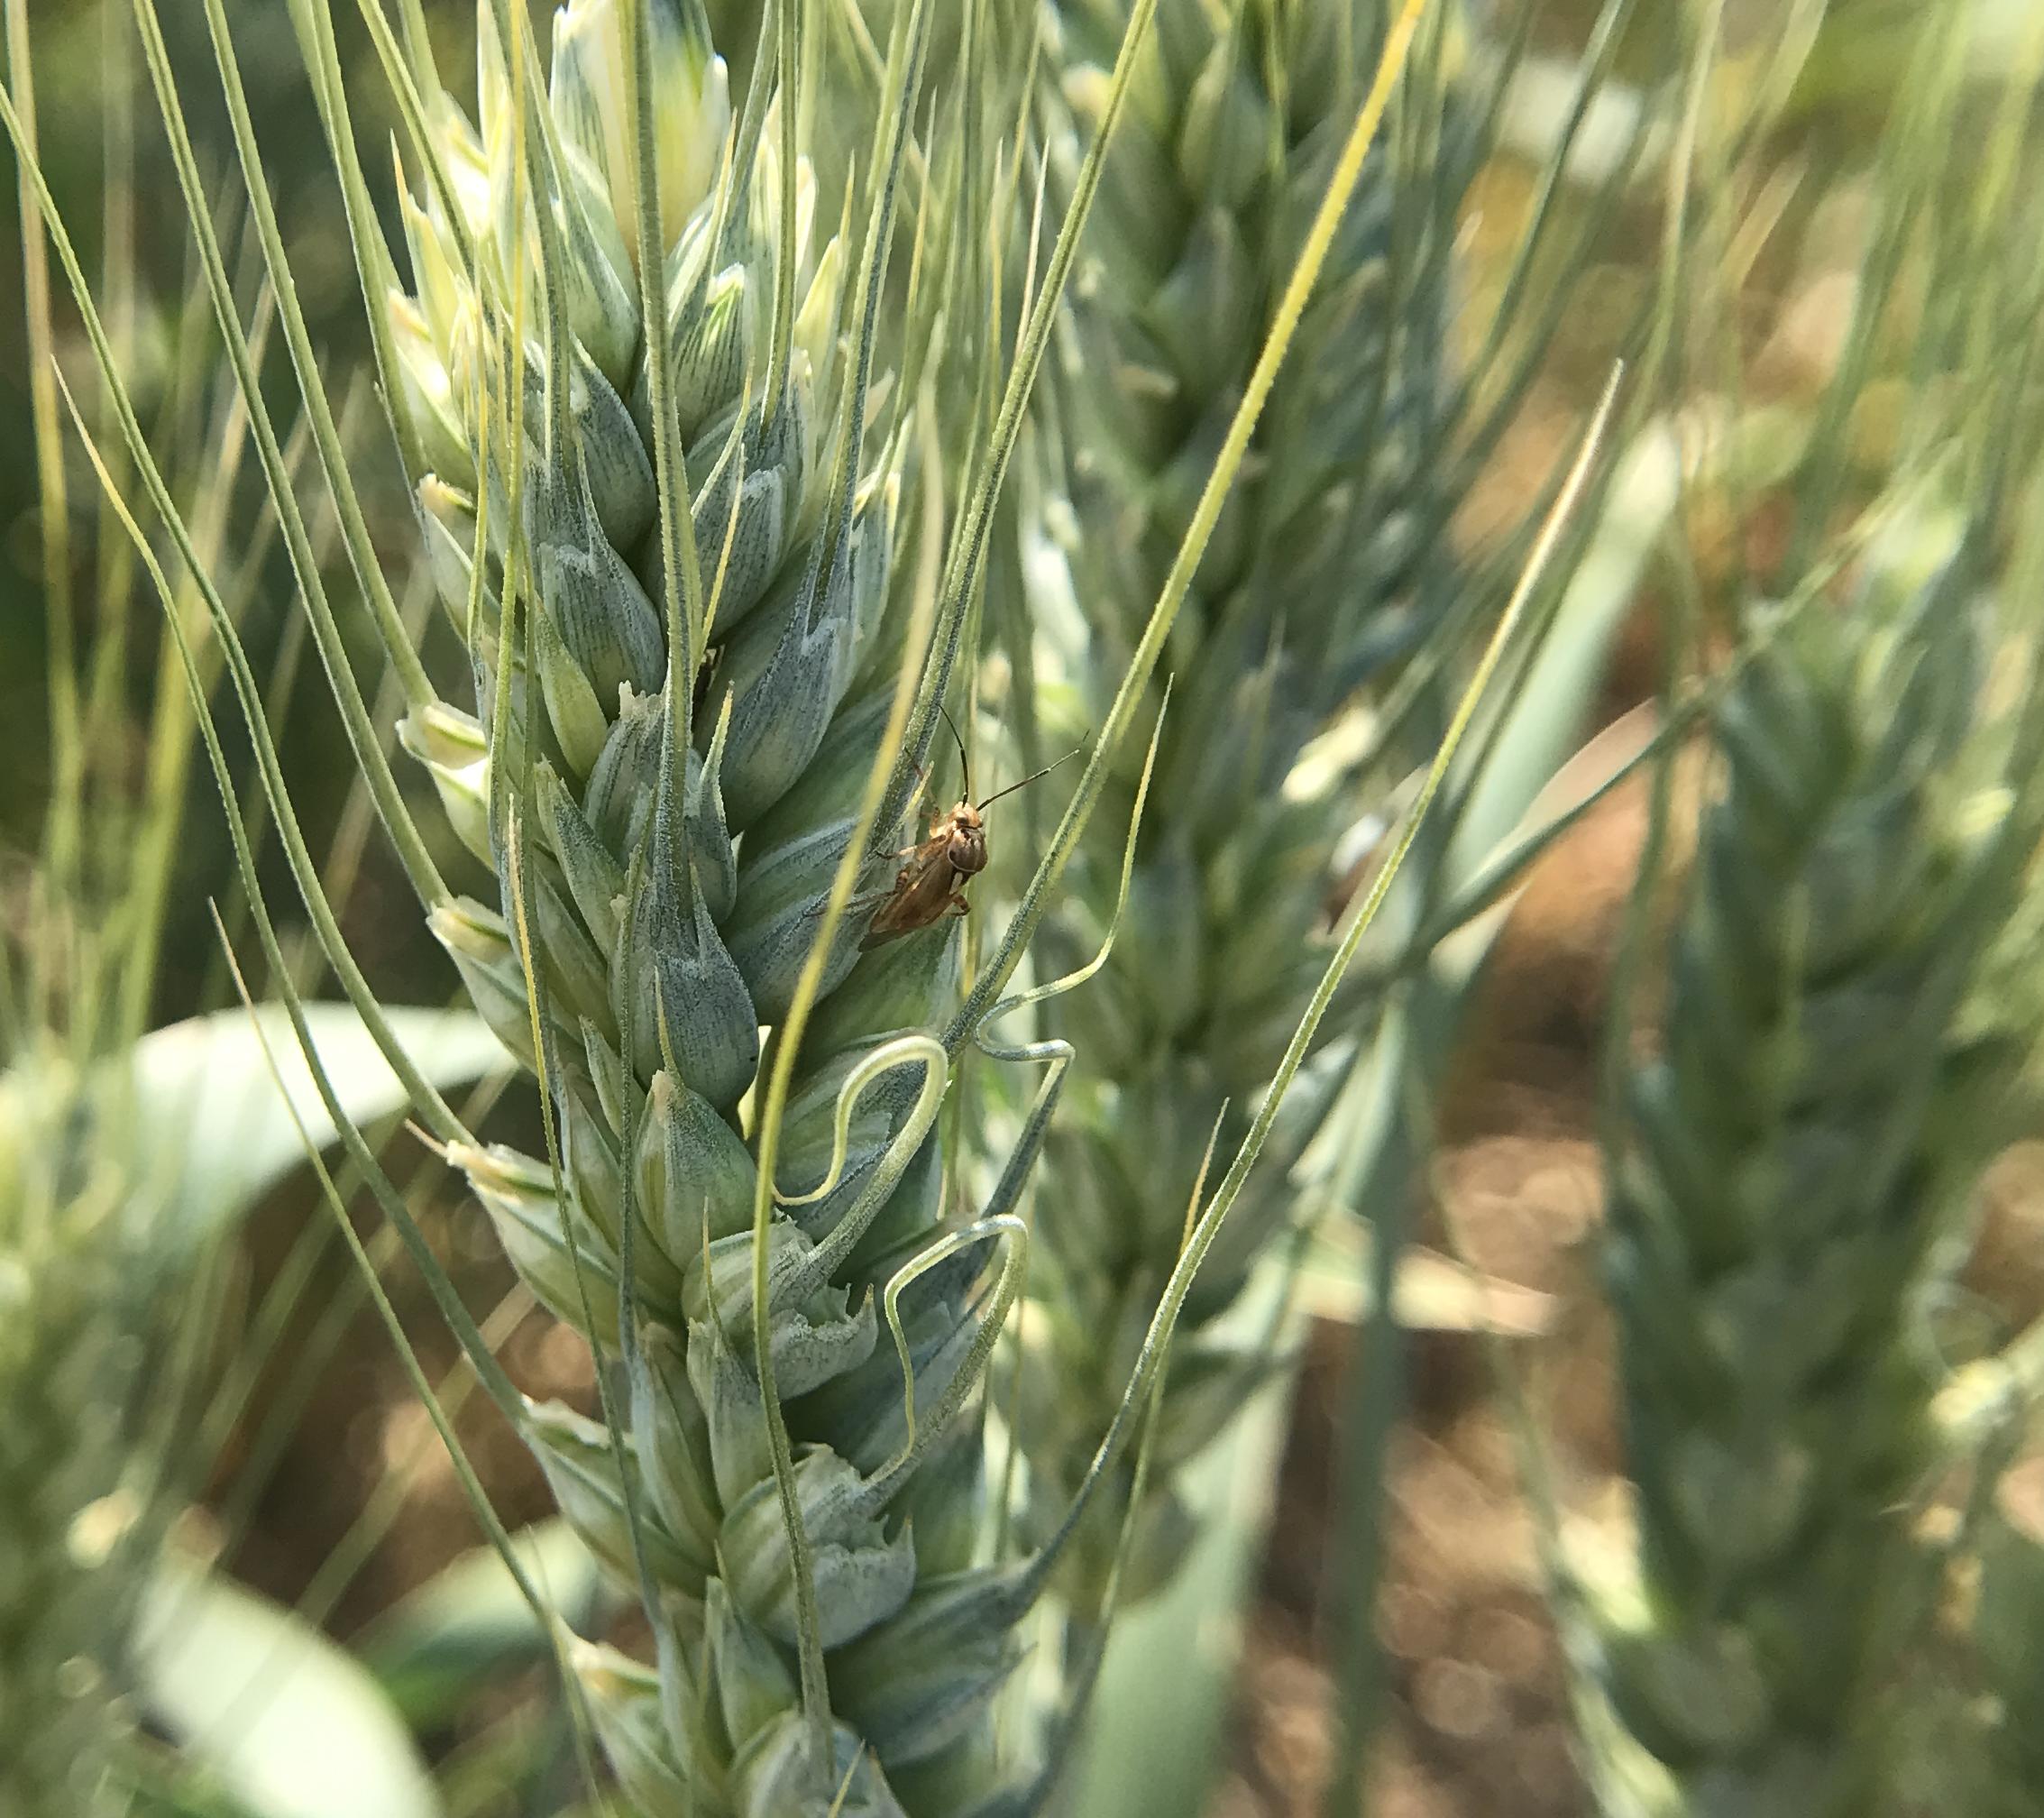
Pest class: lygus_bug